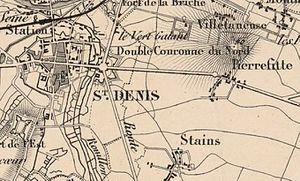
Détail de la carte Chemin de fer du Nord. Carte itinéraire de la partie comprise entre Paris et Amiens / Mr Onfroy de Bréville ingénieur en chef directeur. Dressé par le conducteur des Ponts et chaussées soussigné
La gare de Pierrefitte - Stains est une gare ferroviaire française des lignes de Paris-Nord à Lille et de Sartrouville à Noisy-le-Sec, située près de l'ex-route nationale 301, au nord-est du centre-ville, sur le territoire de la commune de Pierrefitte-sur-Seine, à proximité de celle de Stains, dans le département de la Seine-Saint-Denis, en région Île-de-France.